Karlsruhe Local Railway

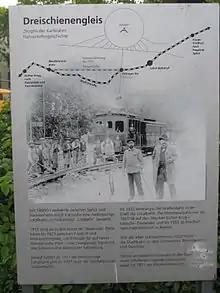
Plaque commemorating the Karlsruhe Local Railway

The Karlsruhe Local Railway was a metre-gauge light railway which formerly connected Spöck, Karlsruhe and Durmersheim, now in the German state of Baden-Württemberg. After its opening in 1890/91, it had little commercial success, so that by 1938 most sections of it had been shut down. Some modest residual traffic in the city of Karlsruhe continued until 1955. Parts of it route are now used by line S2 of the Karlsruhe Stadtbahn.